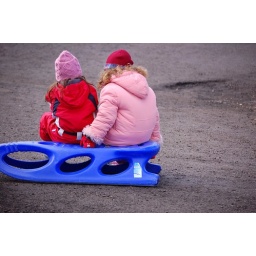
These two girl were just sitting on their sled in the parking lot of a small ski hill in Spain.